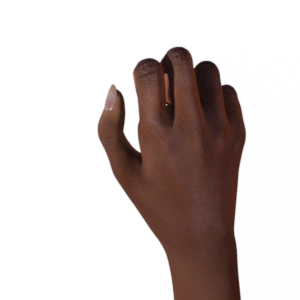
Label: rock